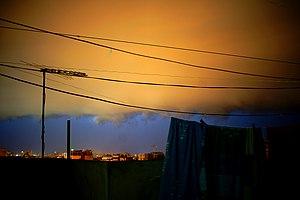
Le Sénégal qui s’étend sur 196 722 km², est compris entre 12°8 et 16°09 de latitude nord et 12° et 17° de longitude ouest. La presqu'île du Cap-Vert est la plus occidentale de toute l’Afrique continentale. Le Sénégal est composé de 14 régions administratives et 45 départements.